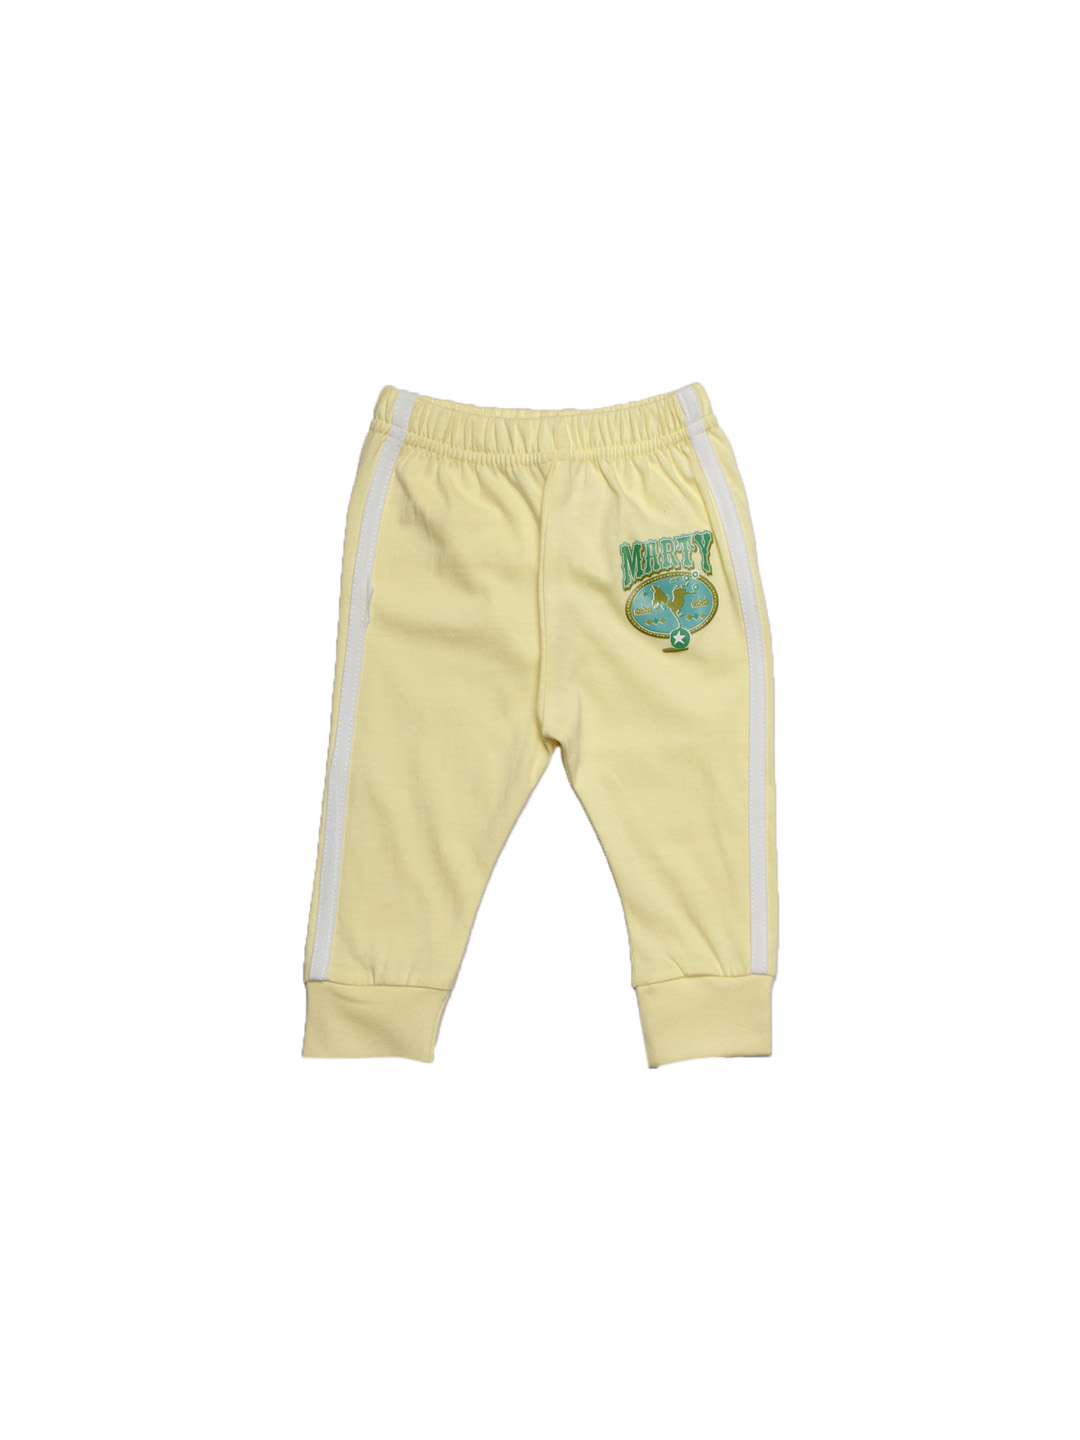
Madagascar3 Infant Boys Lemon Yellow Leggings
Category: Apparel / Bottomwear / Leggings
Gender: Boys
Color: Yellow
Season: Summer 2012
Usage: Casual